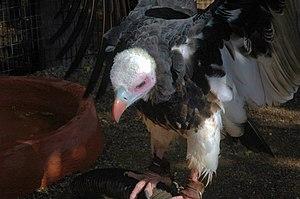
Le Vautour à tête blanche est une espèce de rapaces de la famille des Accipitridae. C'est la seule espèce du genre Trigonoceps.